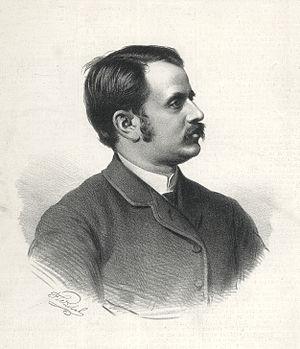
Berthold Englisch était un maître d'échecs autrichien.